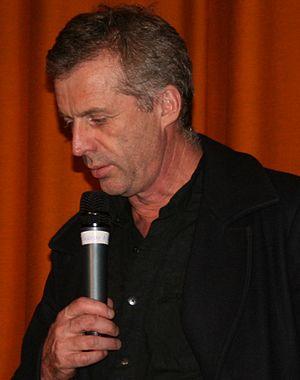
Bruno Dumont au festival du film de Londres en 2009.
Bruno Dumont, né le 14 mars 1958 à Bailleul, est un réalisateur et scénariste français.